Military history of Italy during World War II

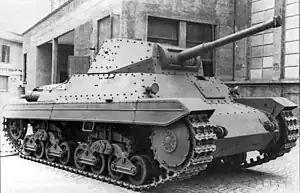
Carro Armato P40

In September 1939, Britain imposed a selective blockade of Italy. Coal from Germany, which was shipped out of Rotterdam, was declared contraband. The Germans promised to keep up shipments by train, over the Alps, and Britain offered to supply all of Italy's needs in exchange for Italian armaments. The Italians could not agree to the latter terms without shattering their alliance with Germany. On 2 February 1940, however, Mussolini approved a draft contract with the Royal Air Force to provide 400 Caproni aircraft, yet scrapped the deal on 8 February. British intelligence officer Francis Rodd believed that Mussolini was convinced to reverse policy by German pressure in the week of 2–8 February, a view shared by the British ambassador in Rome, Percy Loraine. On 1 March, the British announced that they would block all coal exports from Rotterdam to Italy. Italian coal was one of the most discussed issues in diplomatic circles in the spring of 1940. In April, Britain began strengthening the Mediterranean Fleet to enforce the blockade. Despite French uncertainty, Britain rejected concessions to Italy so as not to "create an impression of weakness". Germany supplied Italy with about one million tons of coal a month beginning in the spring of 1940, an amount that exceeded even Mussolini's demand of August 1939 that Italy receive six million tons of coal for its first twelve months of war.